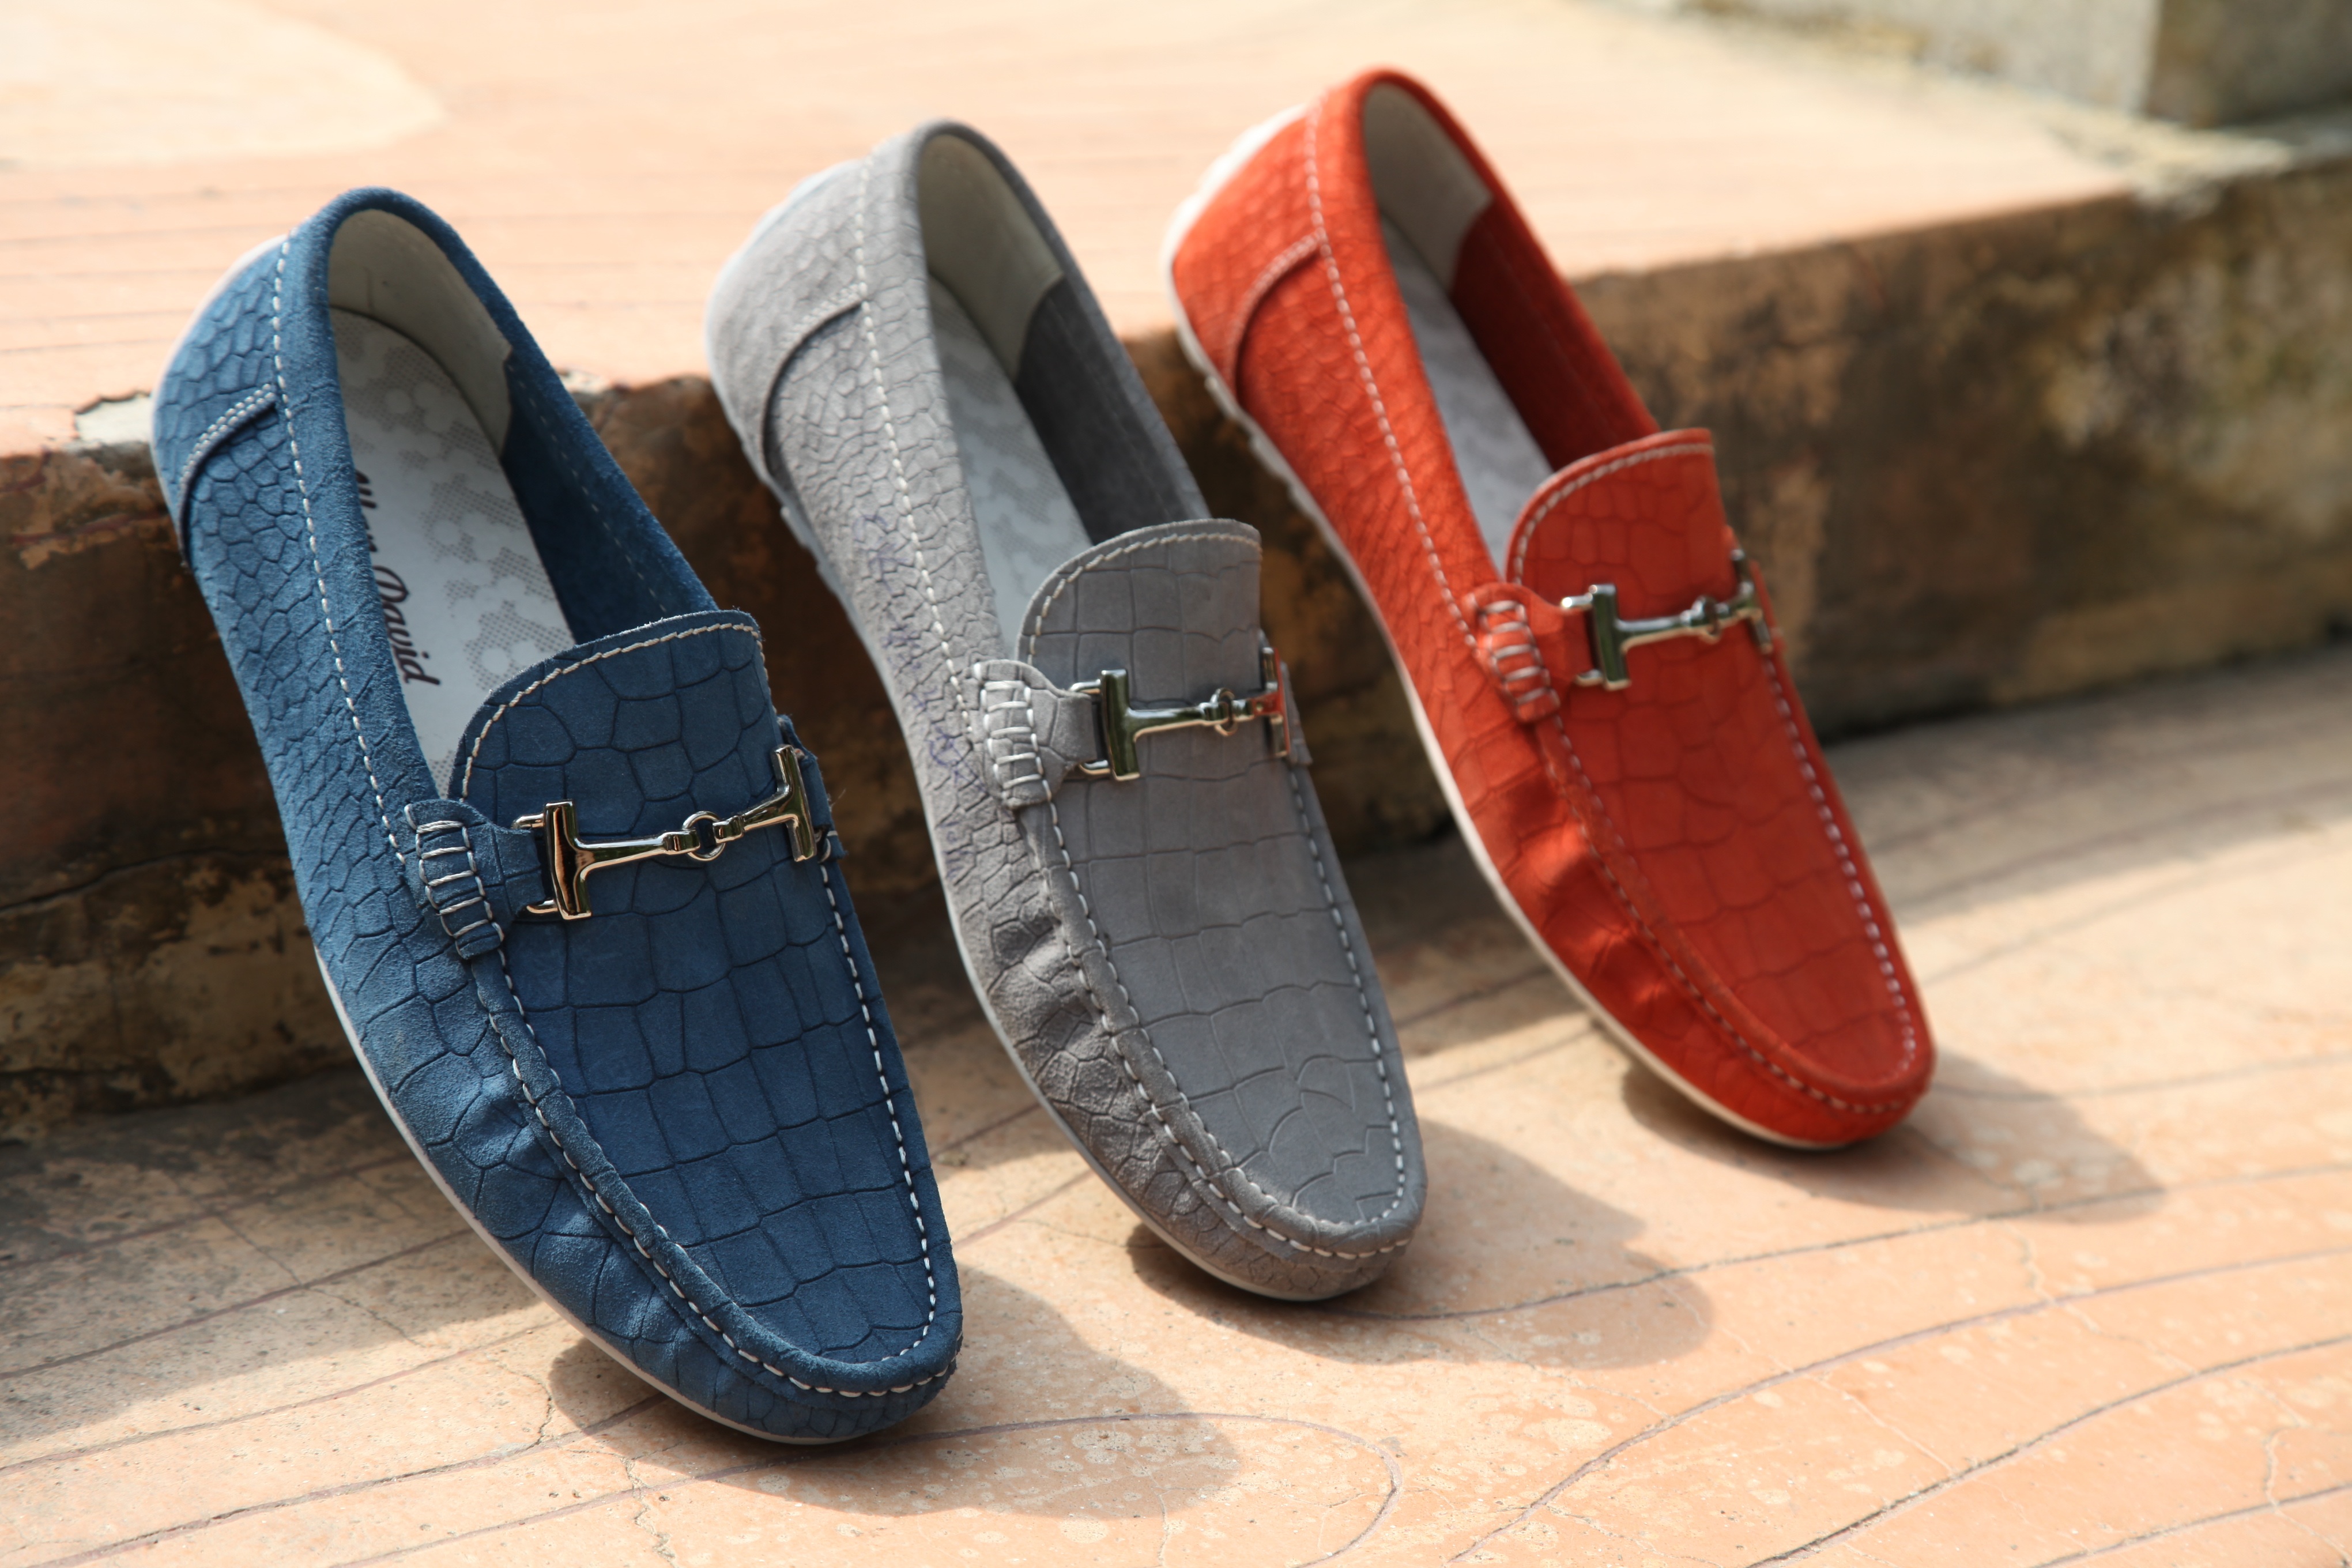
shoe, leather, driving, leg, fashion, slipper, textile, sneakers, footwear, men's shoes, outdoor shoe